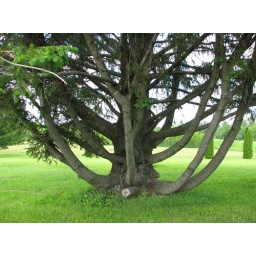
This is one very unusual pine tree in a Wisconsin cemetery.